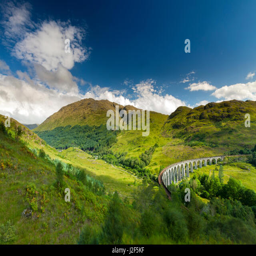
built is built as single - track railway bridge over the valley and river .